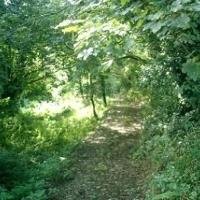
Weather: sun or clear